2012 anti-Japanese demonstrations in China

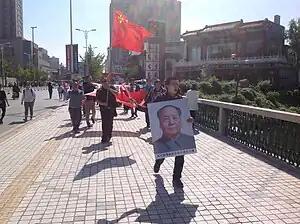
Anti-Japanese protesters hoisted the portrait of Mao Zedong in Shenyang on 18 September 2012.

From August to September 2012, a series of anti-Japanese demonstrations were held across more than 100 cities in the People's Republic of China. The main cause of the demonstrations was the escalation of the Senkaku Islands dispute between China and Japan around the time of the anniversary of the Mukden Incident of 1931, which was the "de facto" catalyst to the Japanese invasion of Manchuria, culminating in a humiliating Chinese defeat and a decisive Japanese victory vis-à-vis total consolidation and annexation of Manchuria. Protesters in several cities later became violent and local authorities began arresting demonstrators and banning the demonstrations.